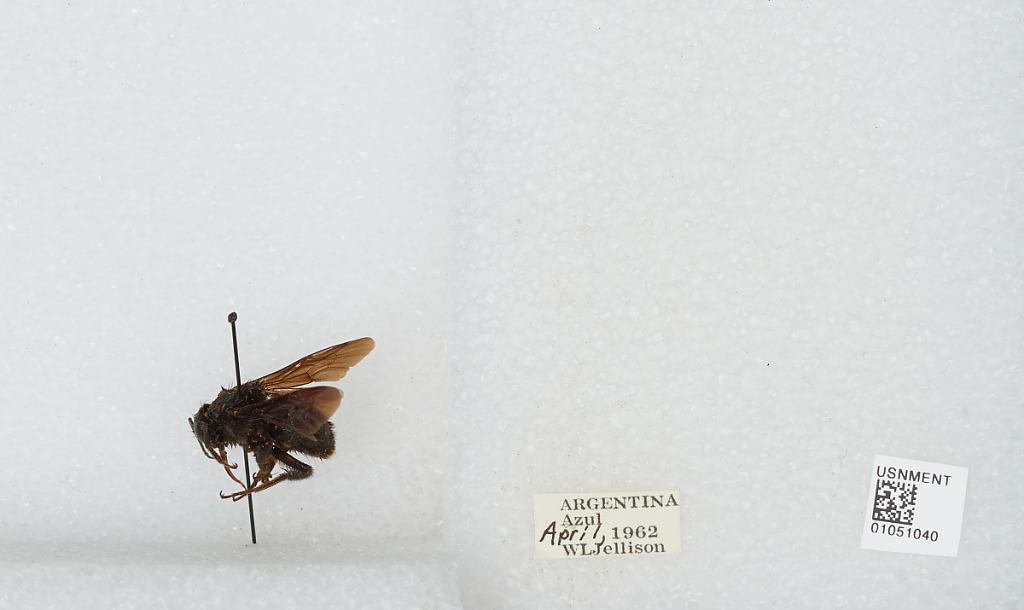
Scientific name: Bombus sp.
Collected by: W. Jellison
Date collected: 1962-4-
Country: Argentina
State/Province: Buenos Aires
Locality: Azul
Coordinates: -36.78, -59.85